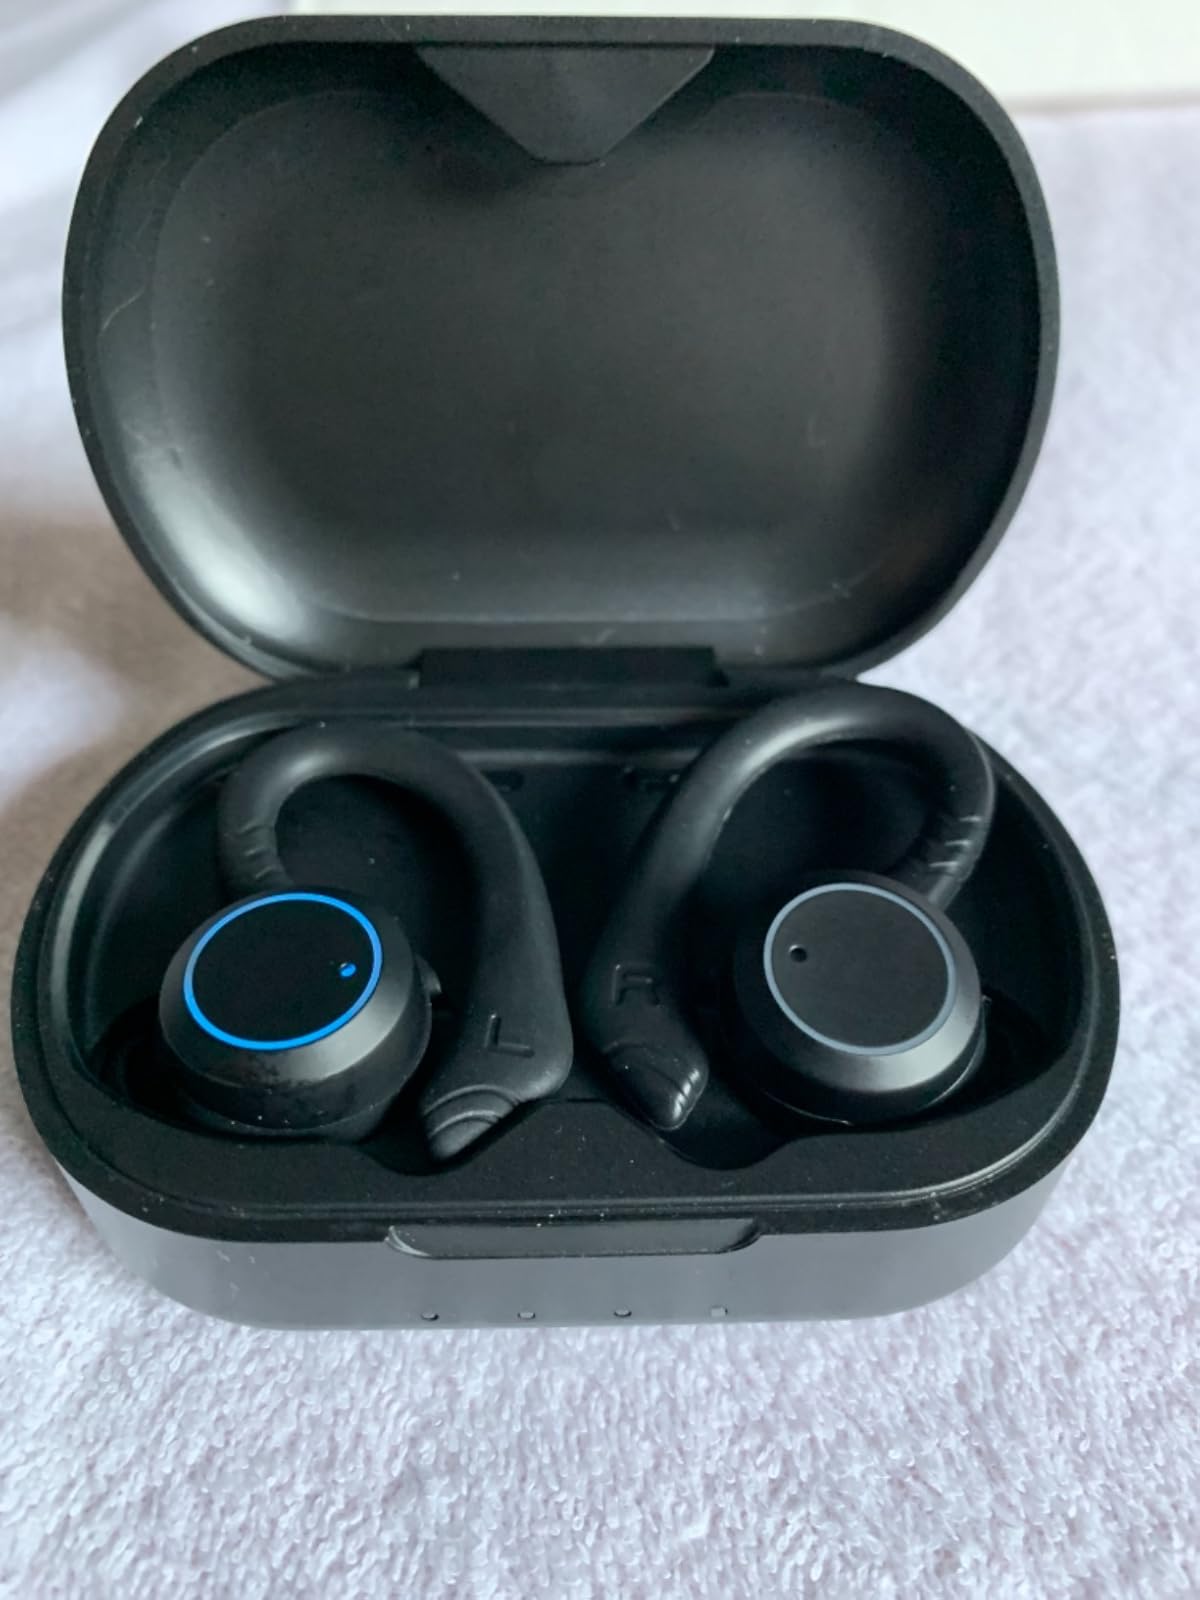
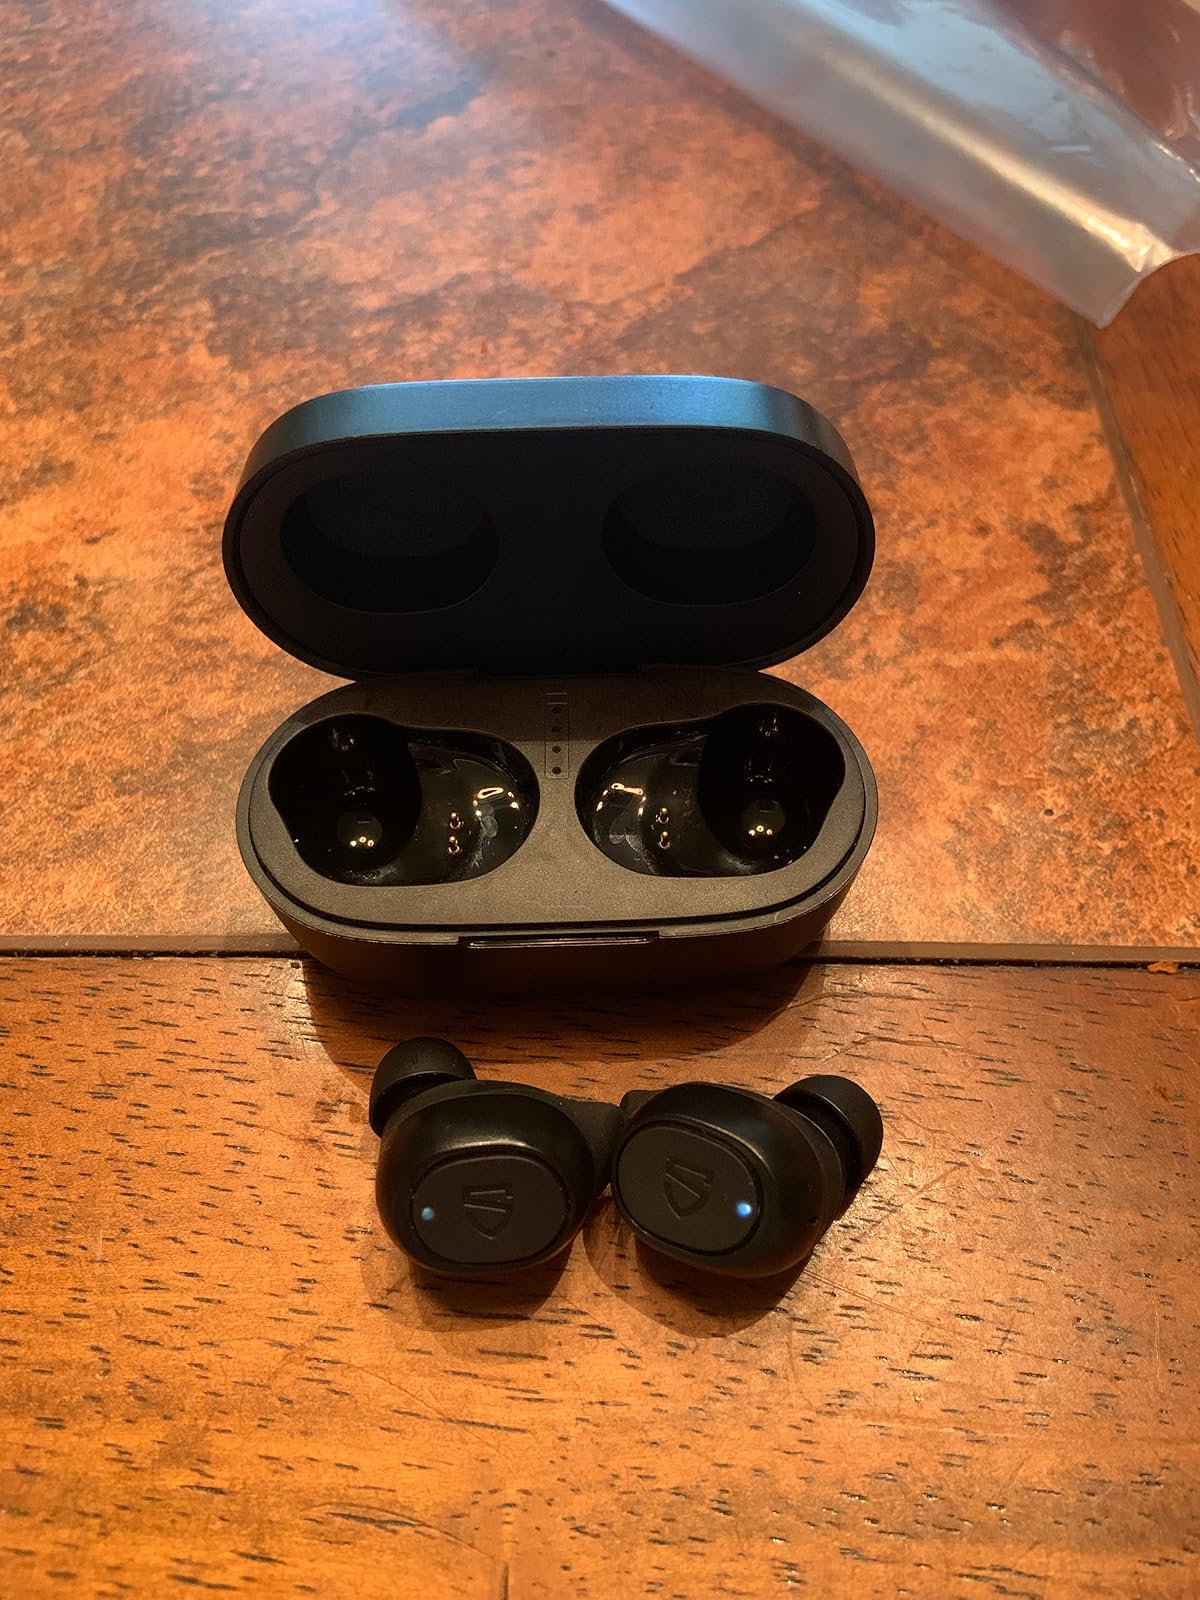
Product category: earbuds
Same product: no